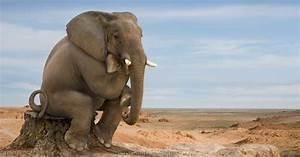
elephant